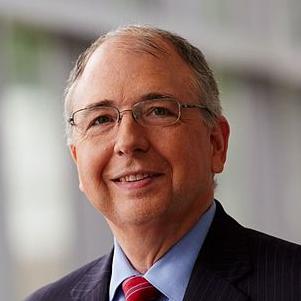
Age: 53